Freshwater-class ferry

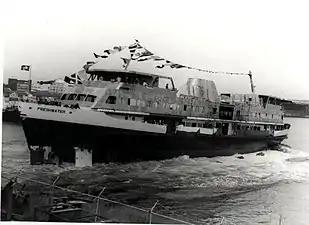
"Freshwater" being launched in 1982

On 9 January 1978, the traditional three-ship Manly Ferry timetable was reintroduced. The service was operated with the "Baragoola" (1922), "North Head" (1913) and either the "Lady Wakehurst" or "Lady Northcott". However, the modified Lady-class ships were not good substitutes for the two older vessels, as the newer Lady ferries were too small and too slow for the Manly service. Particularly the Lady-class ships were barely able to keep to the published timetable in peak hours. Following the return of the Labor Government at the State Election on 7 October 1978, the Labor Party's Alan Stewart became the Member for Manly. This provided a fresh political impetus for the State Labor administration to order the new Manly ferries.